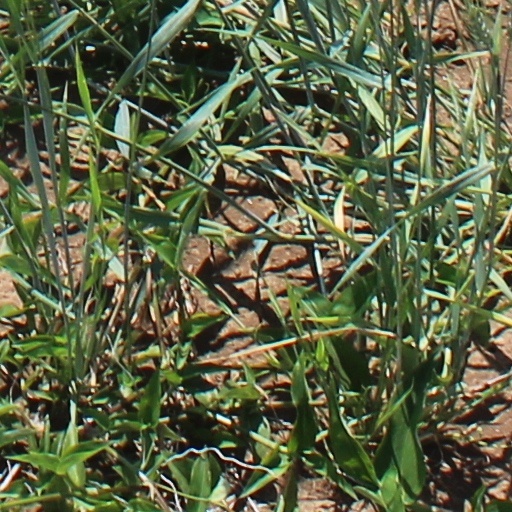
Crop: wheat